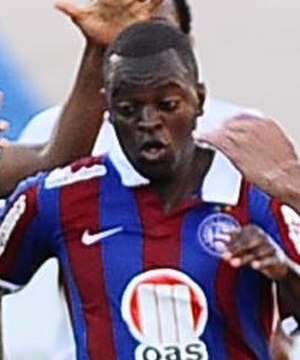
José Roberto de Oliveira
José Roberto de Oliveira er en tidligere brasiliansk fodboldspiller.